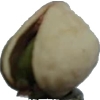
Label: pistachio